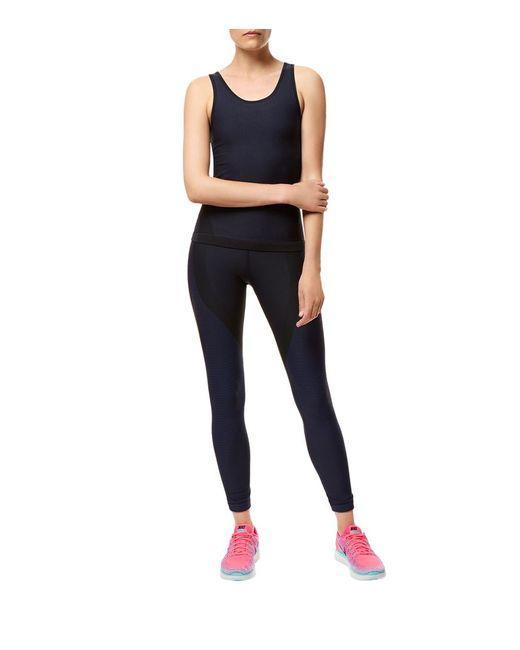
weißes ärmelloses Trainingsoberteil im Body Fit